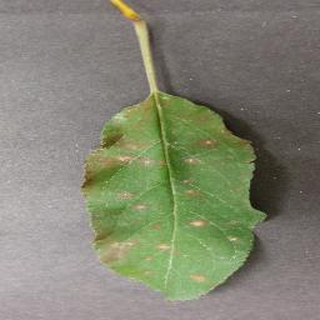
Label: apple_cedar_apple_rust